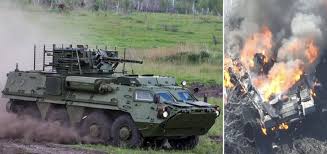
Label: T-80